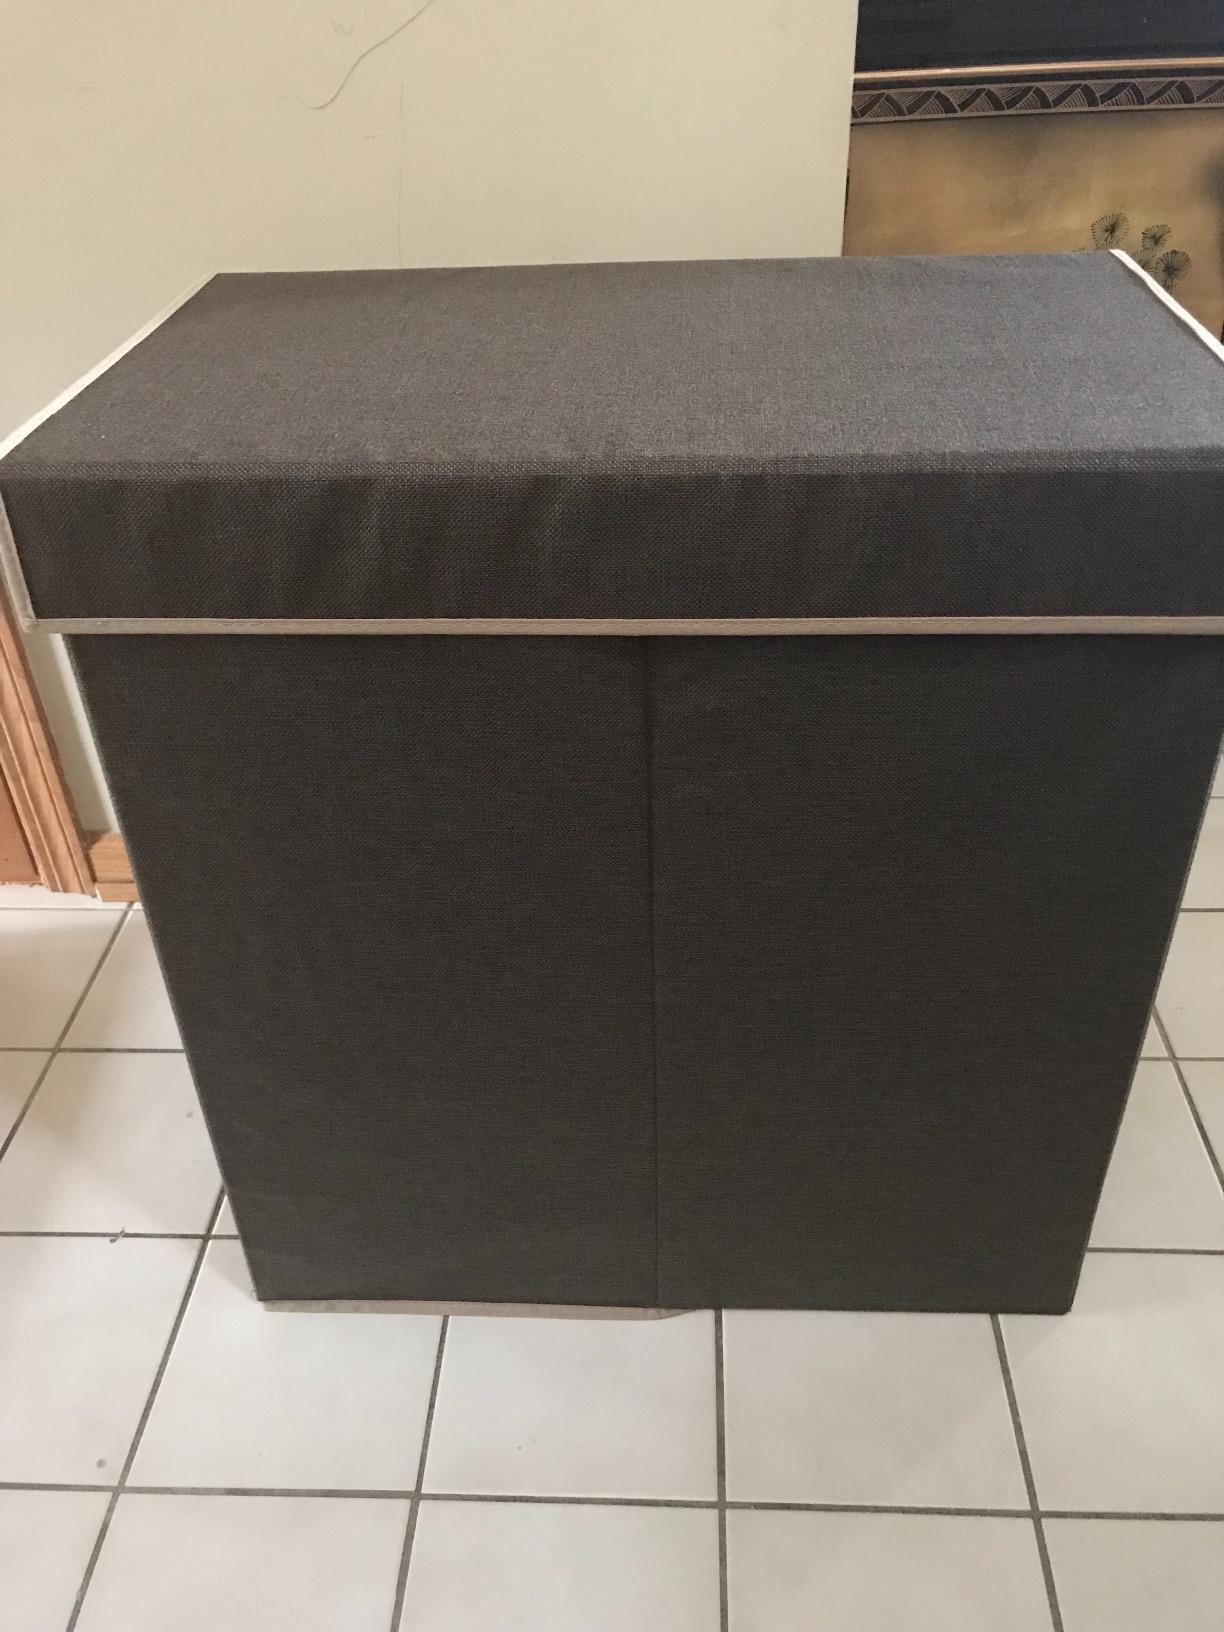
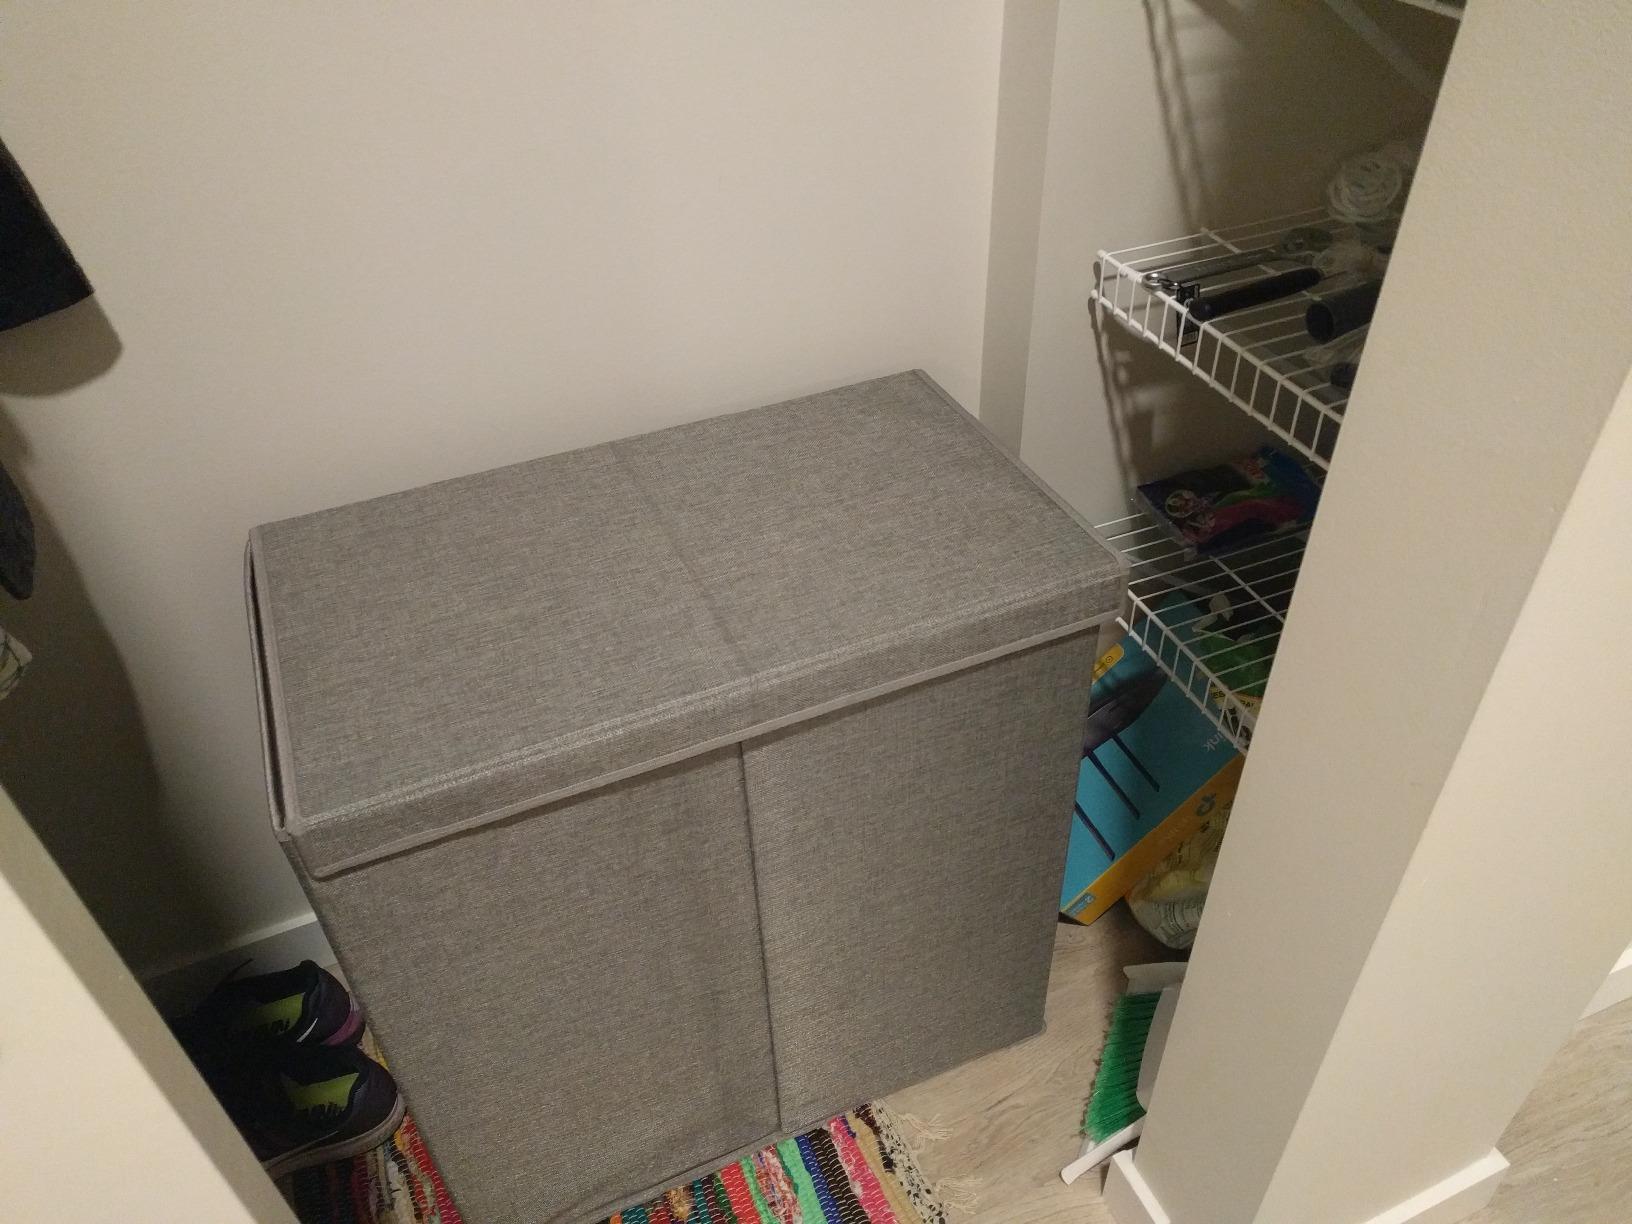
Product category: items_hamper
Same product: no